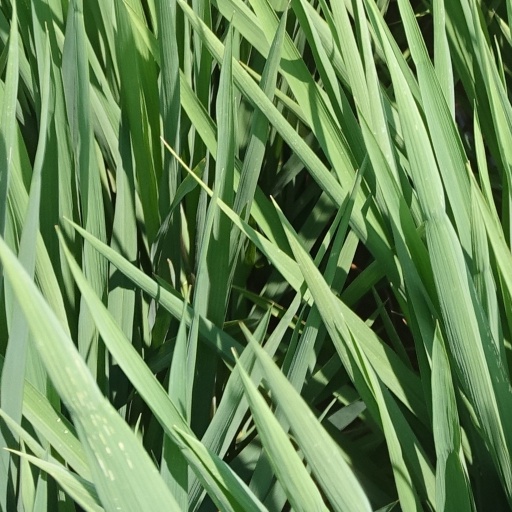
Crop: rice